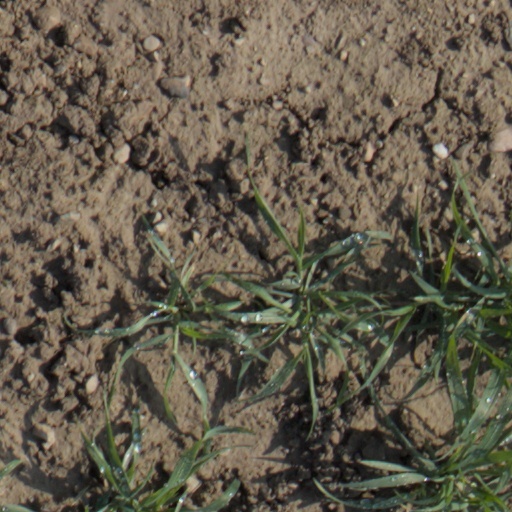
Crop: wheat